Espresso machine

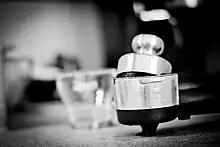
Portafilter of a home espresso machine with a tamper on it

A steam-driven unit operates by forcing water through the coffee by using steam or steam pressure. The first espresso machines were steam types, produced when a common boiler was piped to four group heads so that multiple types of coffee could be made at the same time. This design is still used today in lower-cost consumer machines, as it does not need to contain moving parts. Also, steam-driven machines do not produce as high a pressure for extraction compared with pump-driven. This results in the crema, a hallmark of an espresso, being of lower quality.